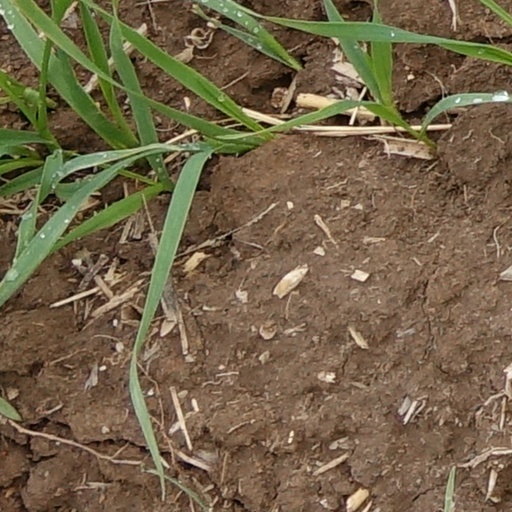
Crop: wheat